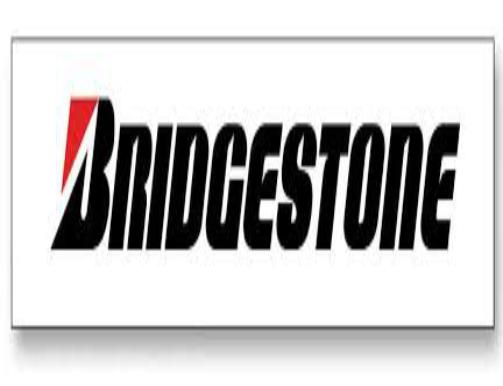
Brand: Bridgestone
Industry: Transportation